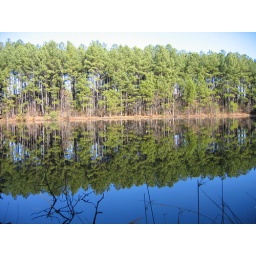
This is the lake behind Claire's parents house in North Carolina.